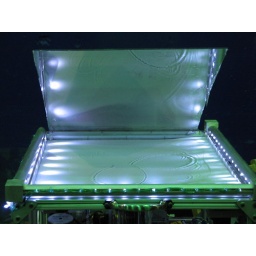
An X-Y table with a magnet underneath and a metal ball in the white sand, for drawing patterns.